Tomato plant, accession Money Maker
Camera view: bottom (45 deg); turntable rotation: 240 degrees
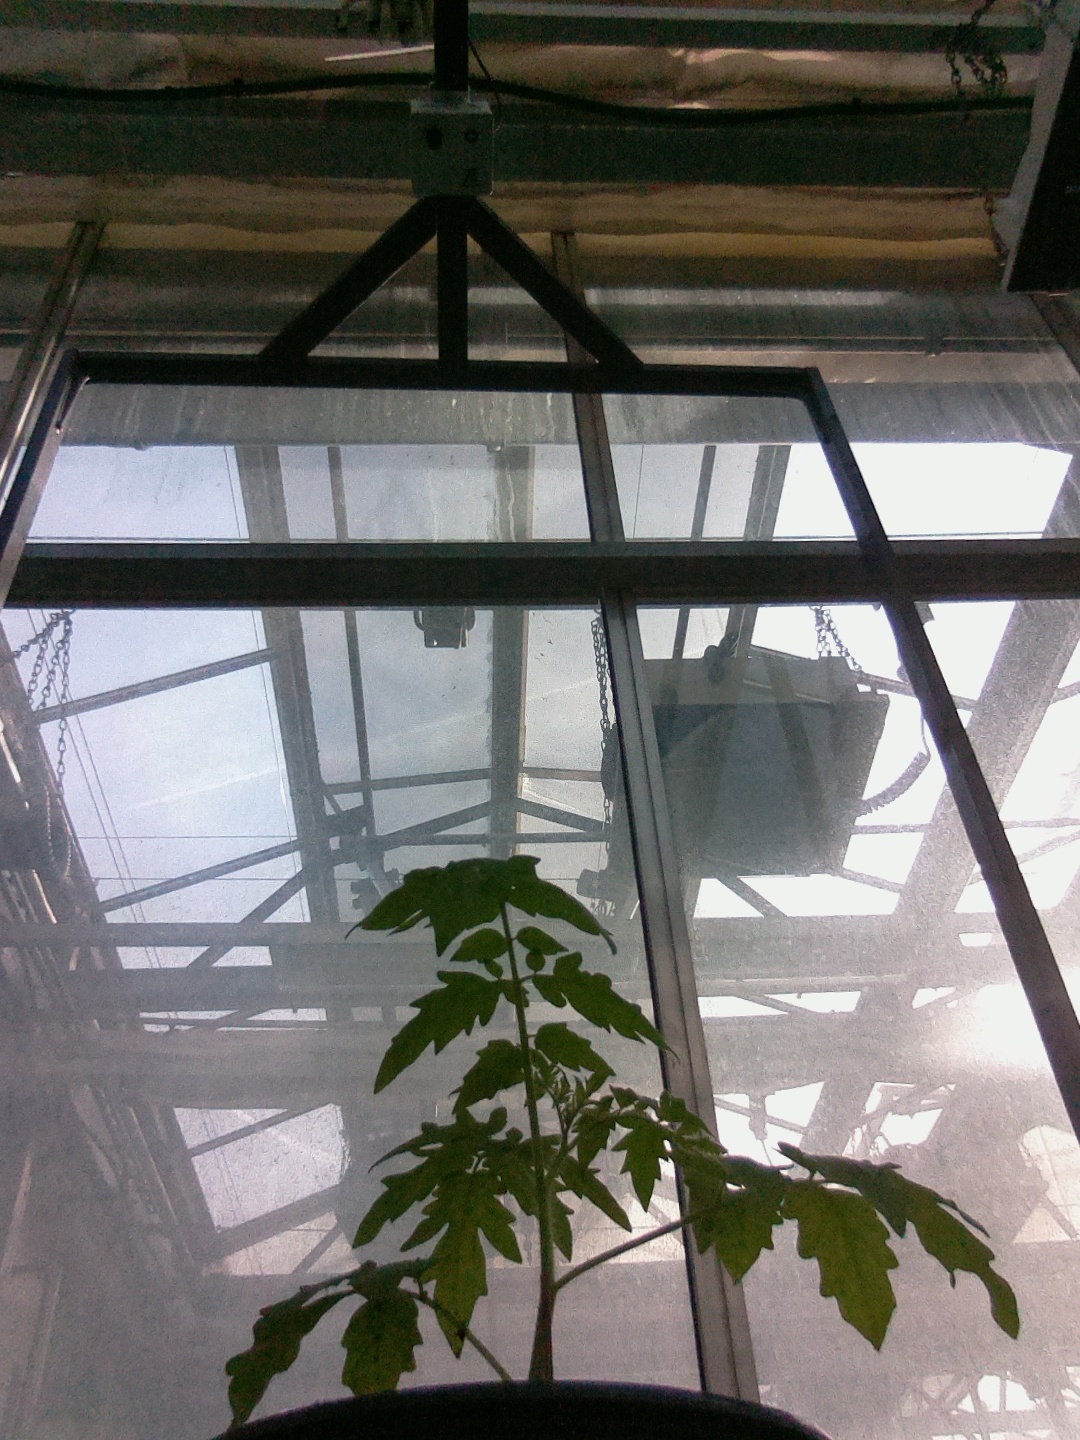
BBCH growth stage 13: 6 of true leaves visible